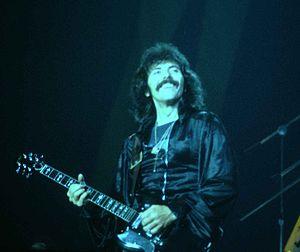
Black Sabbath est un groupe de hard rock britannique, originaire de Birmingham. Il est souvent considéré, autant par la presse spécialisée que par le public, comme l'un des groupes fondateurs et précurseurs du heavy metal, voire comme le premier groupe de ce genre de musique.